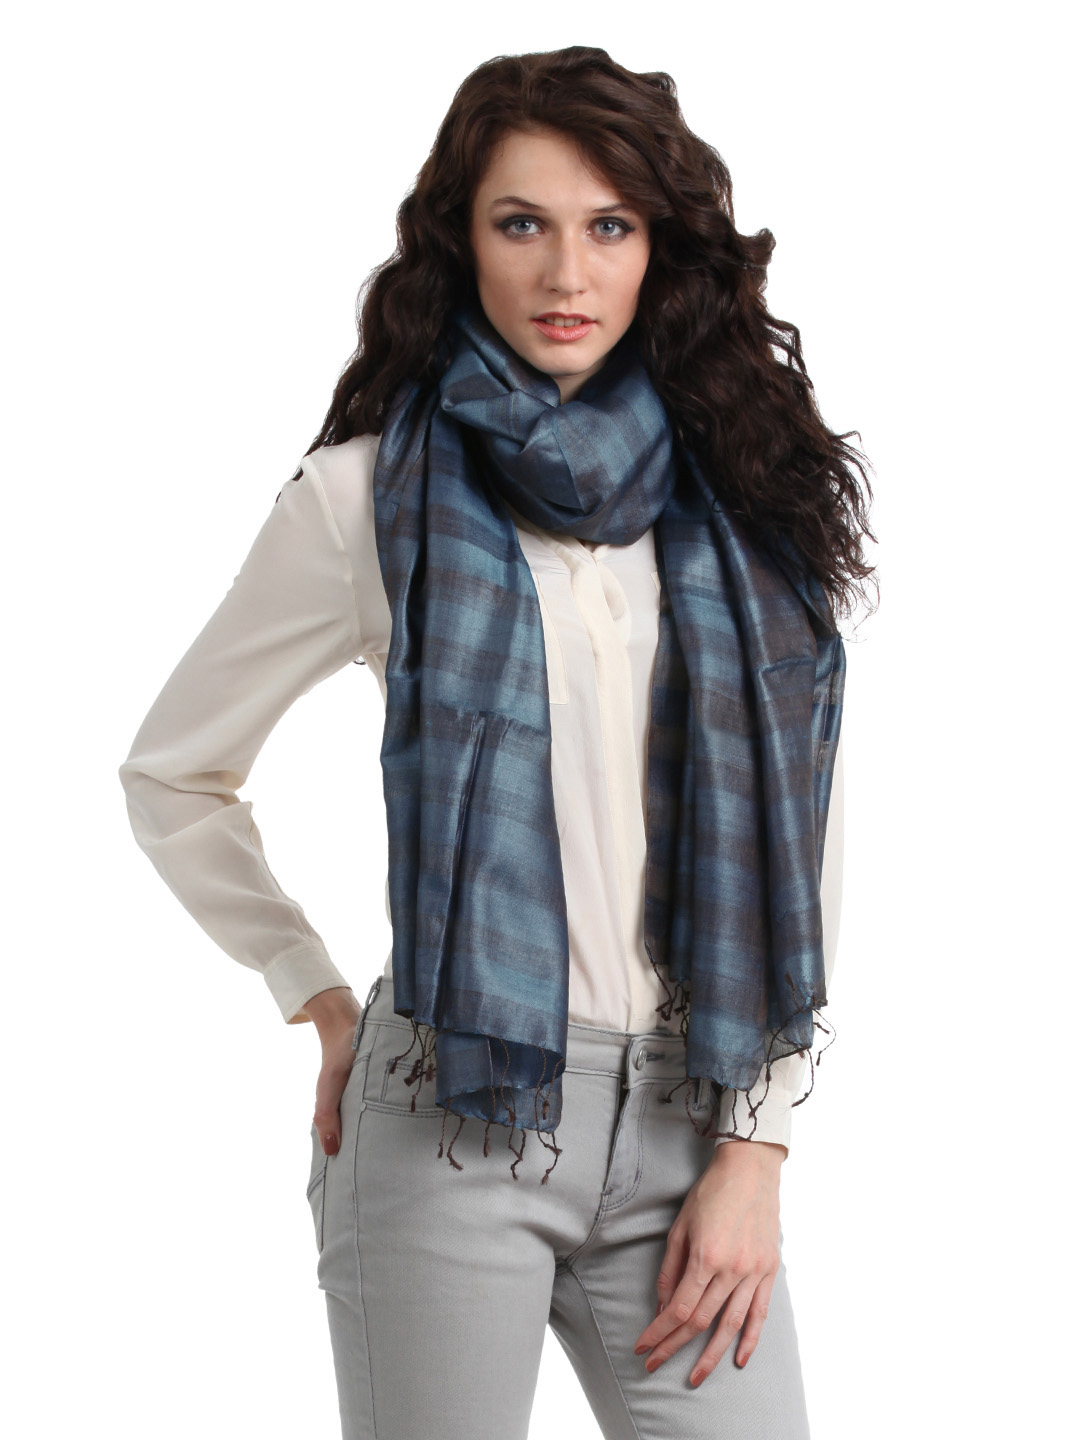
Fabindia Women Blue Stole
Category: Accessories / Stoles / Stoles
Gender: Women
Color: Blue
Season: Summer 2012
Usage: Casual